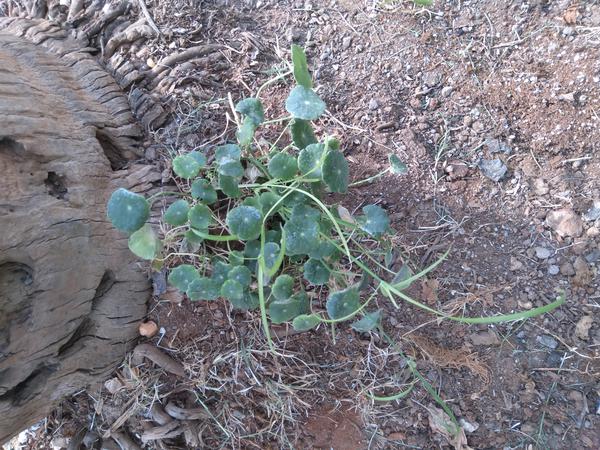
Plant: Brahmi